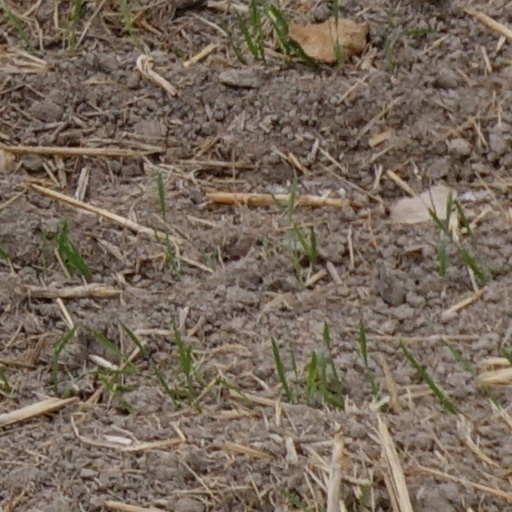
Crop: wheat